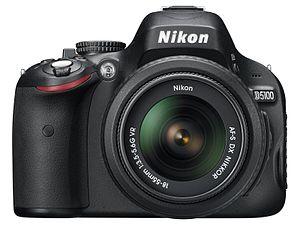
Le Nikon D5100 est un appareil photo reflex numérique, présenté par Nikon le 5 avril 2011. Il remplace le Nikon D5000 comme reflex de milieu de gamme, destiné aux amateurs avertis.